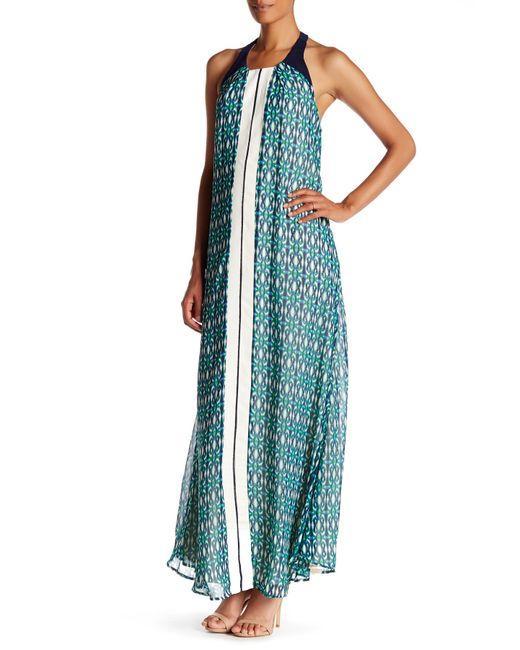
Maxi Strandkleid ärmellos langer Stil